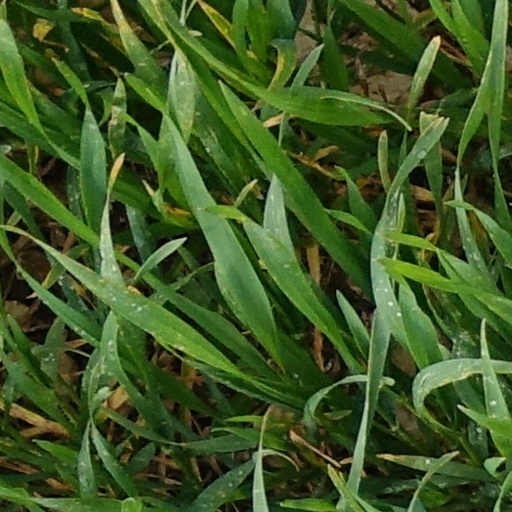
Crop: wheat